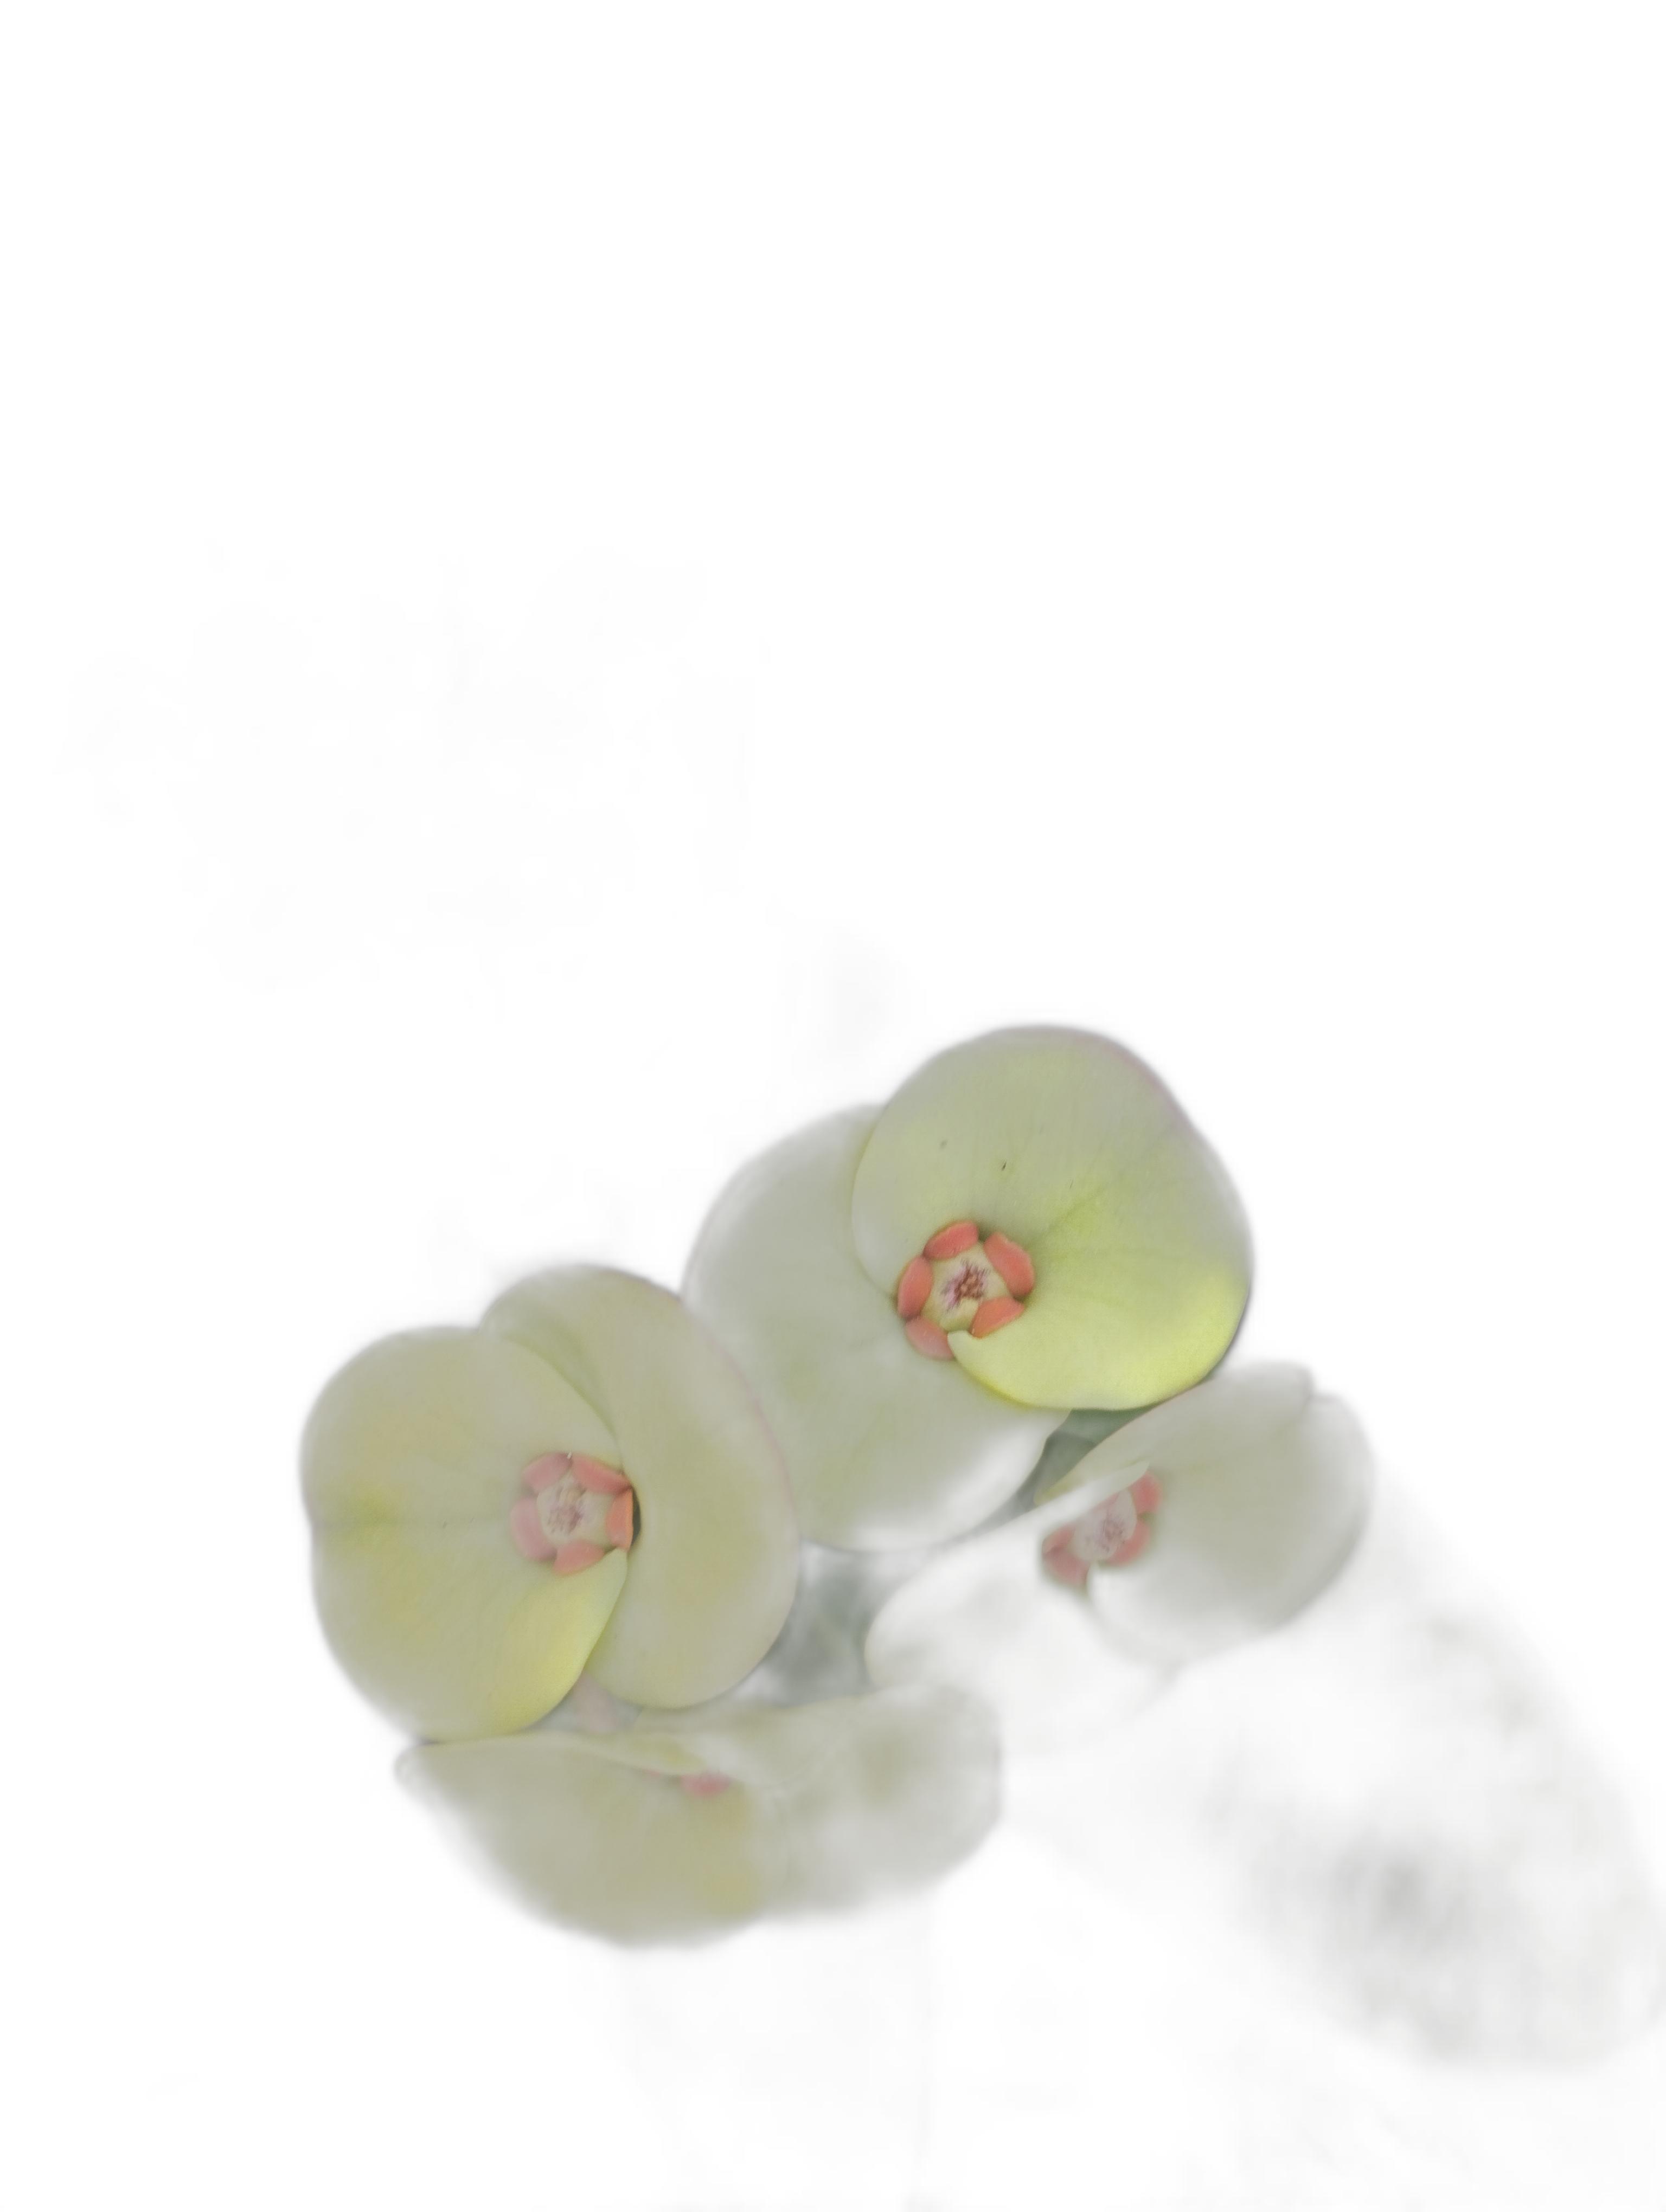
Label: Crown of thorns